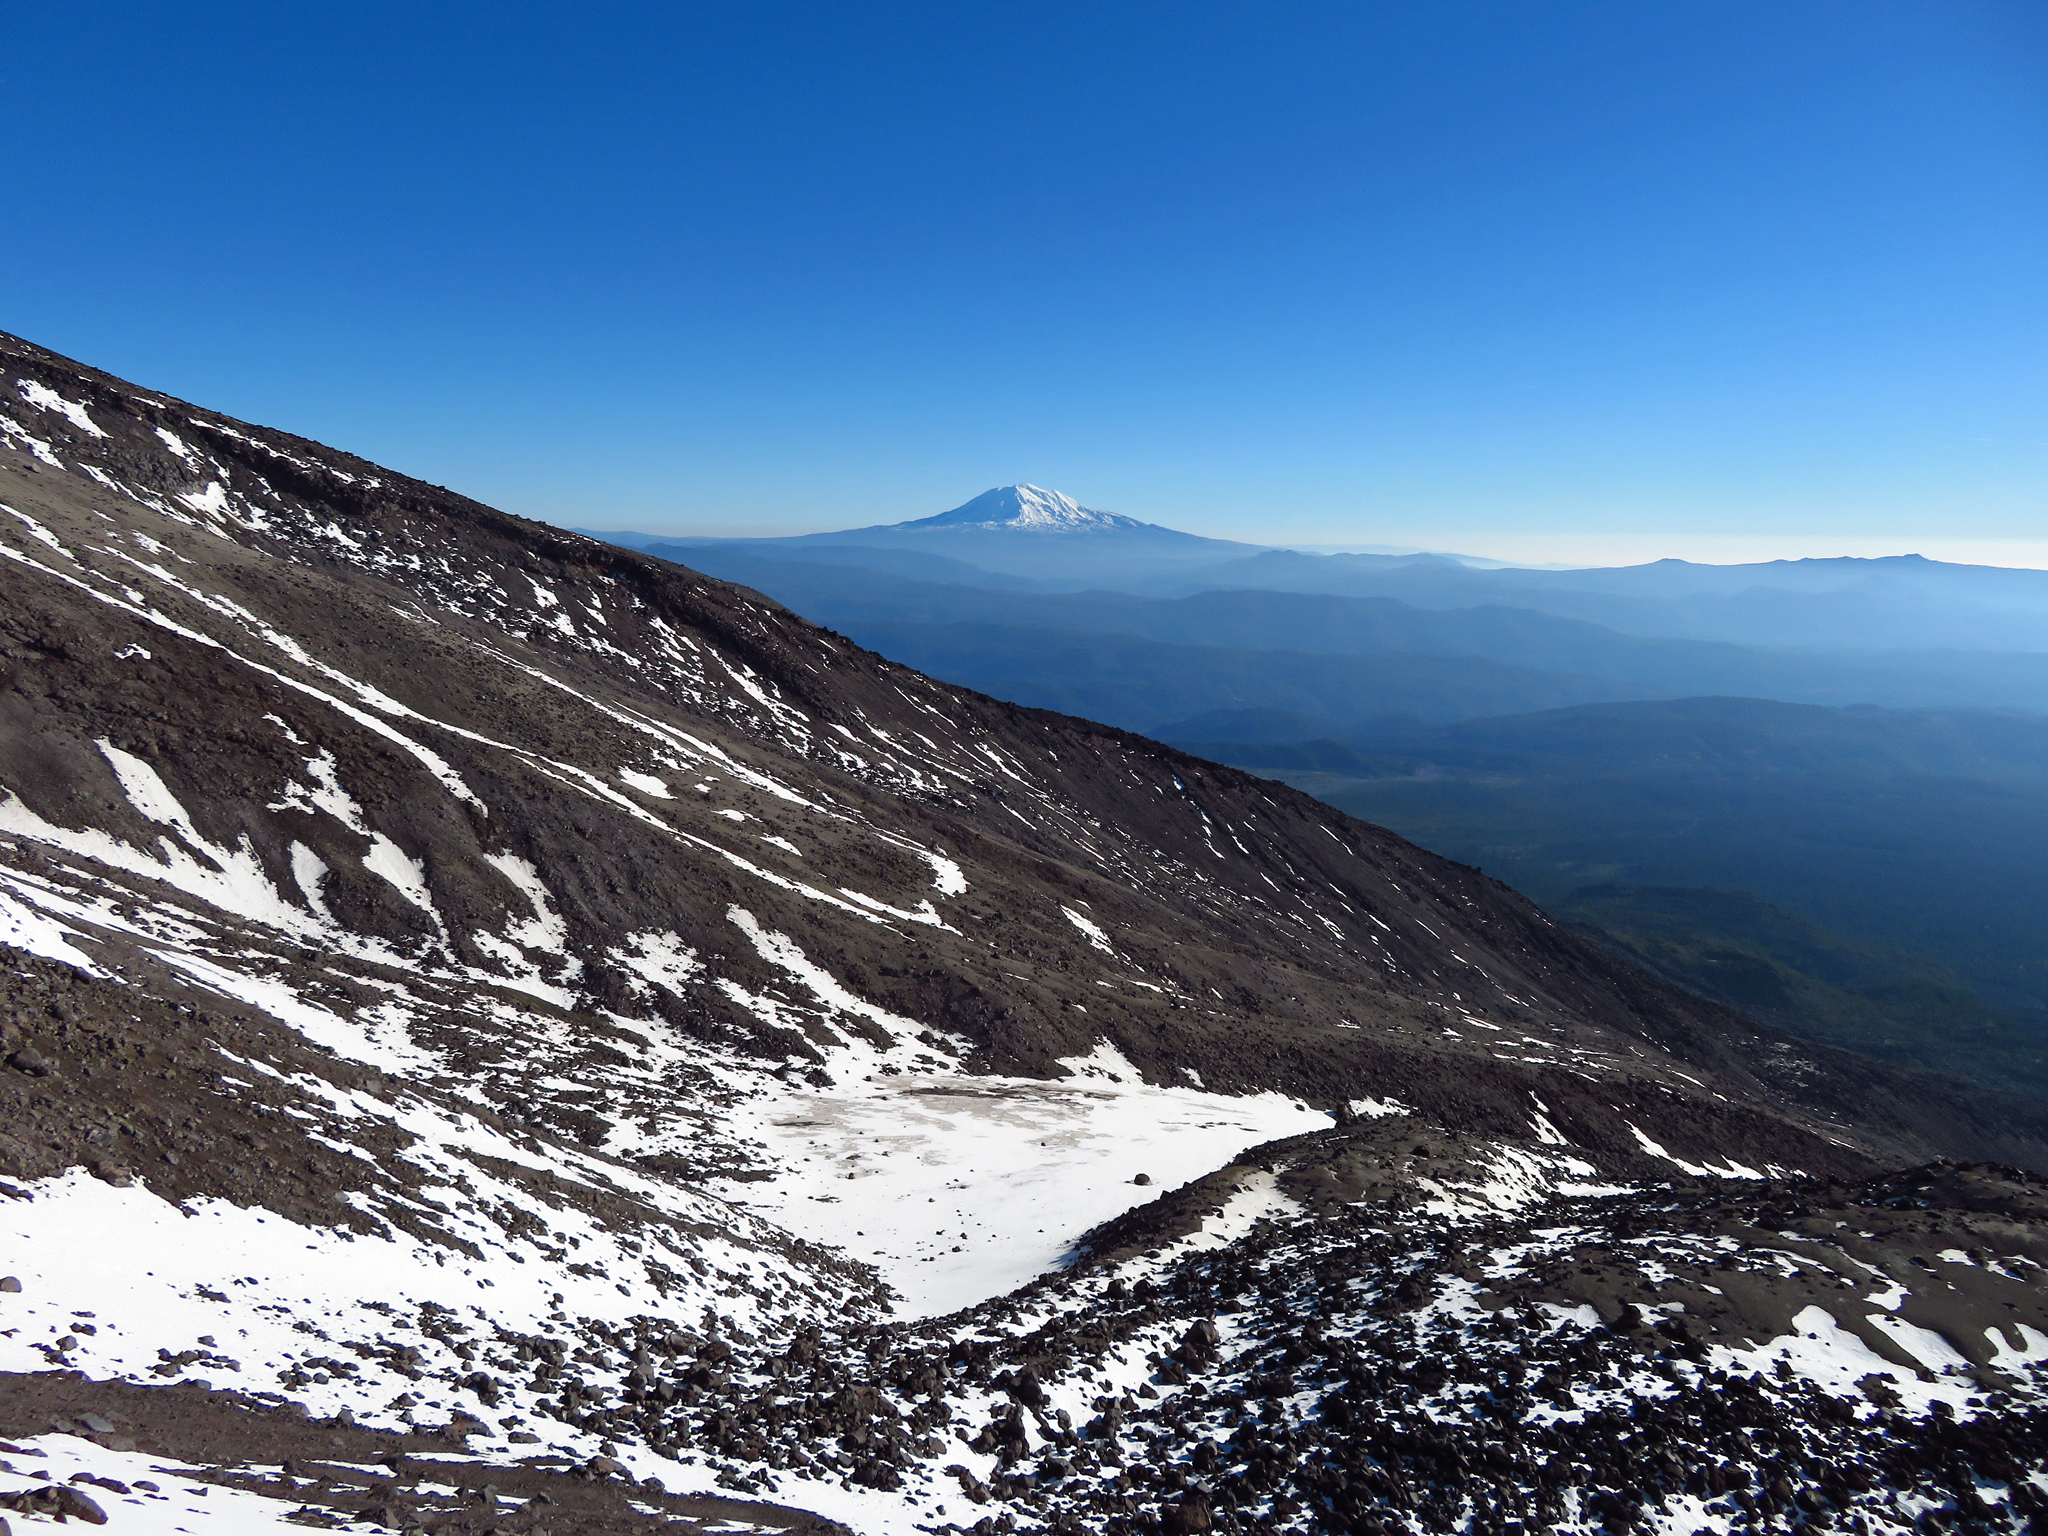
mountainous landforms, mountain, highland, ridge, mountain range, sky, fell, hill, wilderness, summit, snow, massif, alps, hill station, winter, slope, ar te, valley, cloud, mount scenery, tree, mountain pass, landscape, terrain, glacial landform, geological phenomenon, national park, rock, moraine, cirque